Andrej Babiš

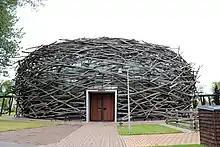
An equestrian facility of the farm resembles a stork's nest.

In early September 2019, supervising prosecutor Jaroslav Šaroch proposed that the charges against all defendants in the Stork's Nest affair be dropped. The Prague Public Prosecutor's Office supported the proposal. The prosecutors argued that the Stork's Nest Farm met the definition of an SME at the time of the application, and therefore no offence had been committed. Prague City Prosecutor Martin Erazim said that "Even if, as a result of the Court's subsequent decade of practice, it would be inferred that Stork's Nest Farm did not meet the definition of 'small and medium-sized enterprise' at the time of the 2008 grant application, I do not consider it possible to blame anyone for a possible incorrect assessment of such a legal question at the time of the application for a subsidy 11 years ago". Pavel Zeman, the Prosecutor General, has the authority to change this verdict.